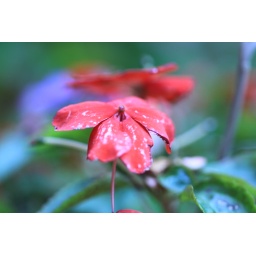
A red flower out back in the courtyard.